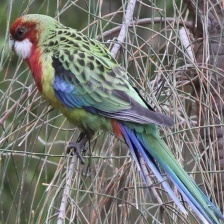
Species: EASTERN ROSELLA
Scientific name: PLATYCERCUS EXIMIUS